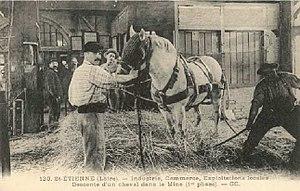
Le cheval dans la mine, France. Español: Preparando a un caballo de tiro para su descenso a las galerías de una mina, en Saint-Étienne, Francia.
L'utilisation du cheval dans les mines est indissociable de l'ère industrielle, en particulier de la seconde moitié du XIXᵉ siècle aux années 1950, dans tous les pays qui pratiquent l'extraction du charbon. Aux XVIᵉ et XVIIᵉ siècles, les chevaux ne sont utilisés qu'en surface par les compagnies minières, ils actionnent alors plusieurs mécanismes. Dès le XIXᵉ siècle, ils sont descendus aux fond des mines. Chevaux et poneys deviennent les auxiliaires des mineurs en tirant des berlines. Ces animaux sont descendus en position verticale et rarement remontés des galeries souterraines. La remontée des chevaux se généralise dans les années 1920. Ils sont généralement bien traités par les mineurs, mais les rudes conditions de travail les exposent, tout comme les hommes, à des blessures et à de nombreux dangers.